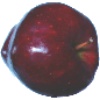
Label: red_delicious_apple